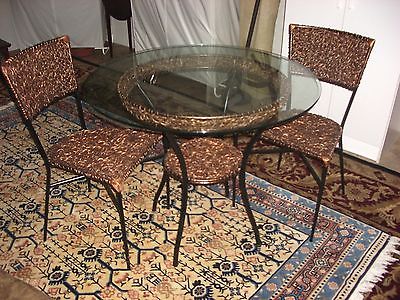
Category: table